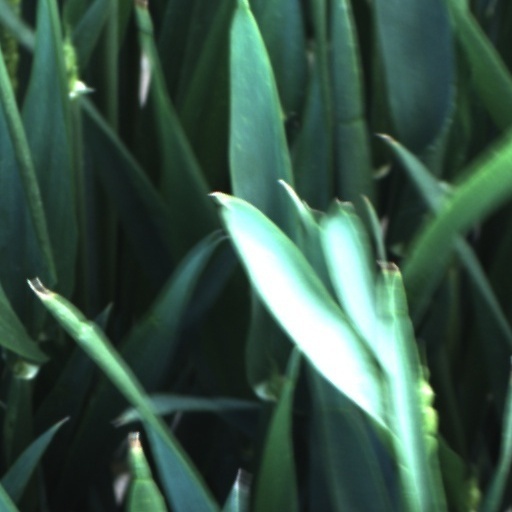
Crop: wheat